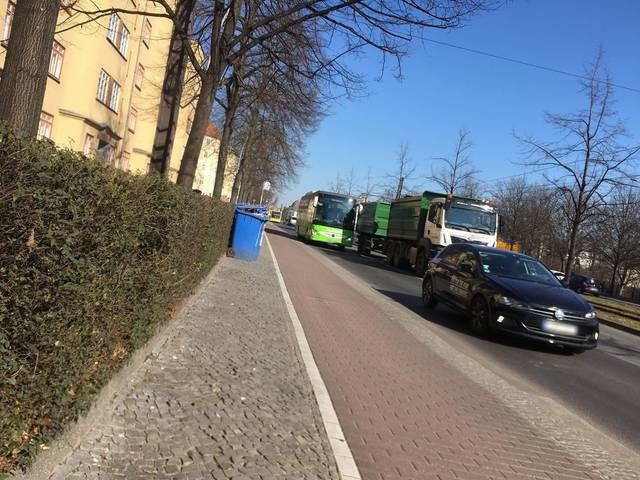
Region: Germany
Coordinates: 52.549, 13.429